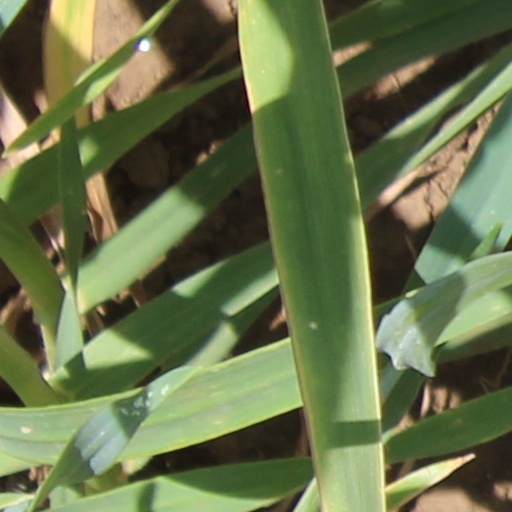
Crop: wheat